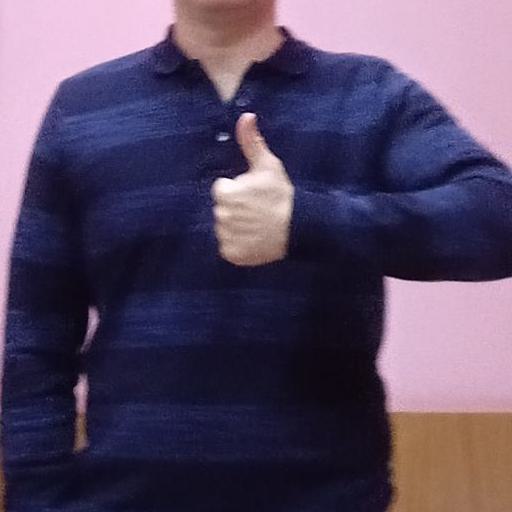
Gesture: like